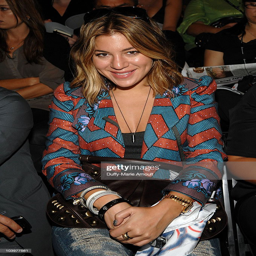
person attends the fashion show during fashion week .